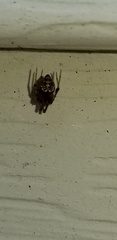
Species: Parasteatoda_tepidariorum